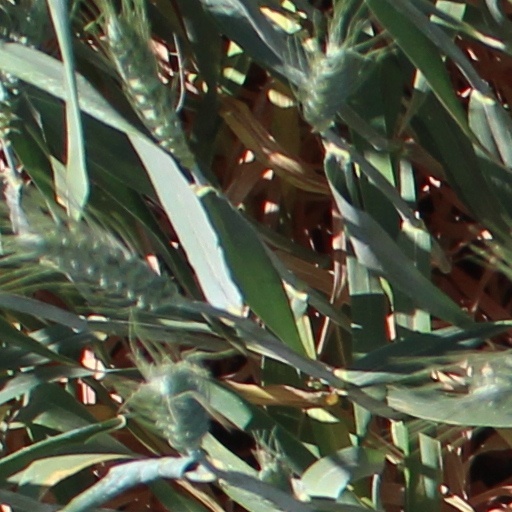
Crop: wheat